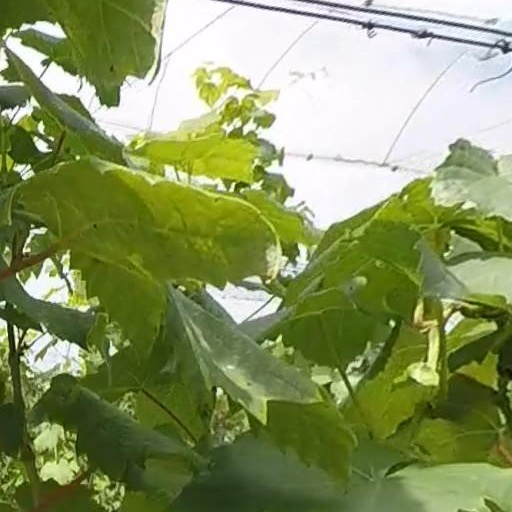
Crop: grape